England in the Middle Ages

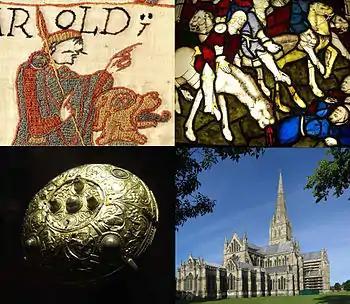
Clockwise, from top left: Detail of the 11th-century Bayeux Tapestry, showing Harold Godwinson; 15th-century stained glass from York Minster, showing a scene from the Apocalypse; Salisbury Cathedral, built in the 13th century; the 9th century Ormside Bowl.

England in the Middle Ages concerns the history of England during the medieval period, from the end of the 5th century through to the start of the early modern period in 1485. When England emerged from the collapse of the Roman Empire, the economy was in tatters and many of the towns abandoned. After several centuries of Germanic immigration, new identities and cultures began to emerge, developing into kingdoms that competed for power. A rich artistic culture flourished under the Anglo-Saxons, producing epic poems such as "Beowulf" and sophisticated metalwork. The Anglo-Saxons converted to Christianity in the 7th century, and a network of monasteries and convents were built across England. In the 8th and 9th centuries, England faced fierce Viking attacks, and the fighting lasted for many decades. Eventually, Wessex was established as the most powerful kingdom and promoted the growth of an English identity. Despite repeated crises of succession and a Danish seizure of power at the start of the 11th century, it can also be argued that by the 1060s England was a powerful, centralised state with a strong military and successful economy.